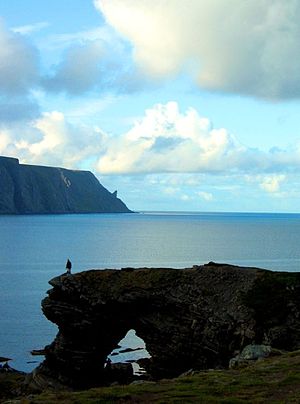
Vestfjorden (Nordkap)
Klippeformationerne Hornet og Kirkeporten på hver sin side af Vestfjorden.
Klippeformationerne Hornet og Kirkeporten på hver sin side af Vestfjorden.
Vestfjorden er en fjord på Magerøya i Nordkap kommune i Troms og Finnmark fylke i Norge. Fjorden ligger lige øst for selve Nordkap og går 6,5 kilometer mod sydvest til enden af den lille Mefjorden.